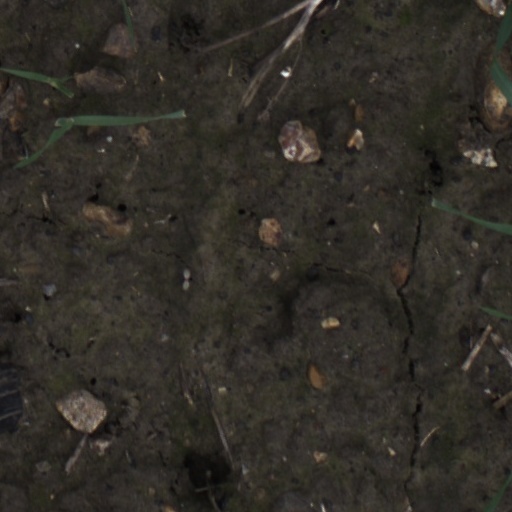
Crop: wheat